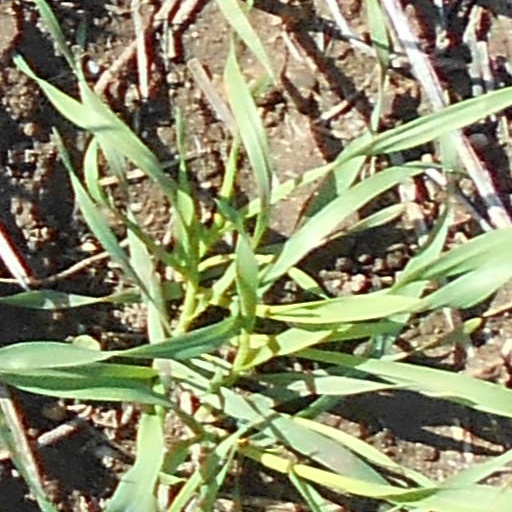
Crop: wheat